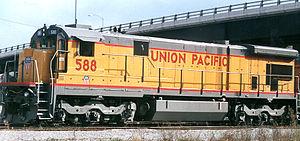
La GE C36-7 est une locomotive Diesel produite par le constructeur GE Transportation, filiale du géant industriel américain General Electric, de 1978 à 1989. Comme le veut la tradition, son identification « Dash 7 » signifie que sa fabrication a été lancée dans les années 1970.